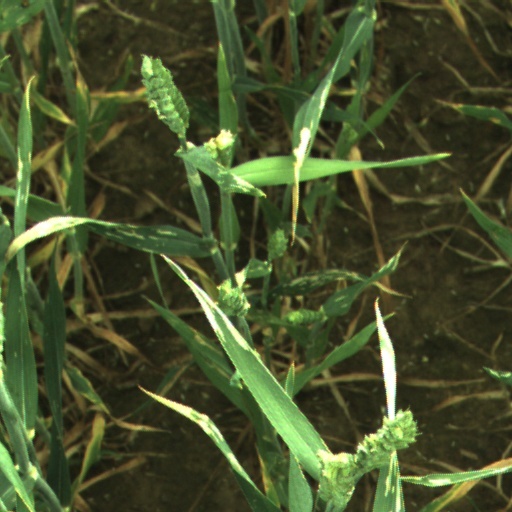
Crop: wheat